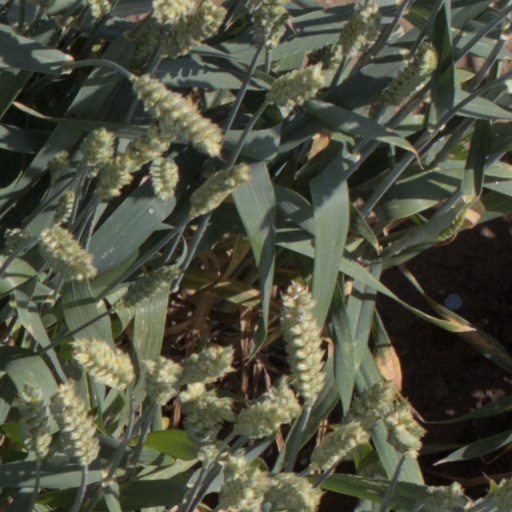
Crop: wheat